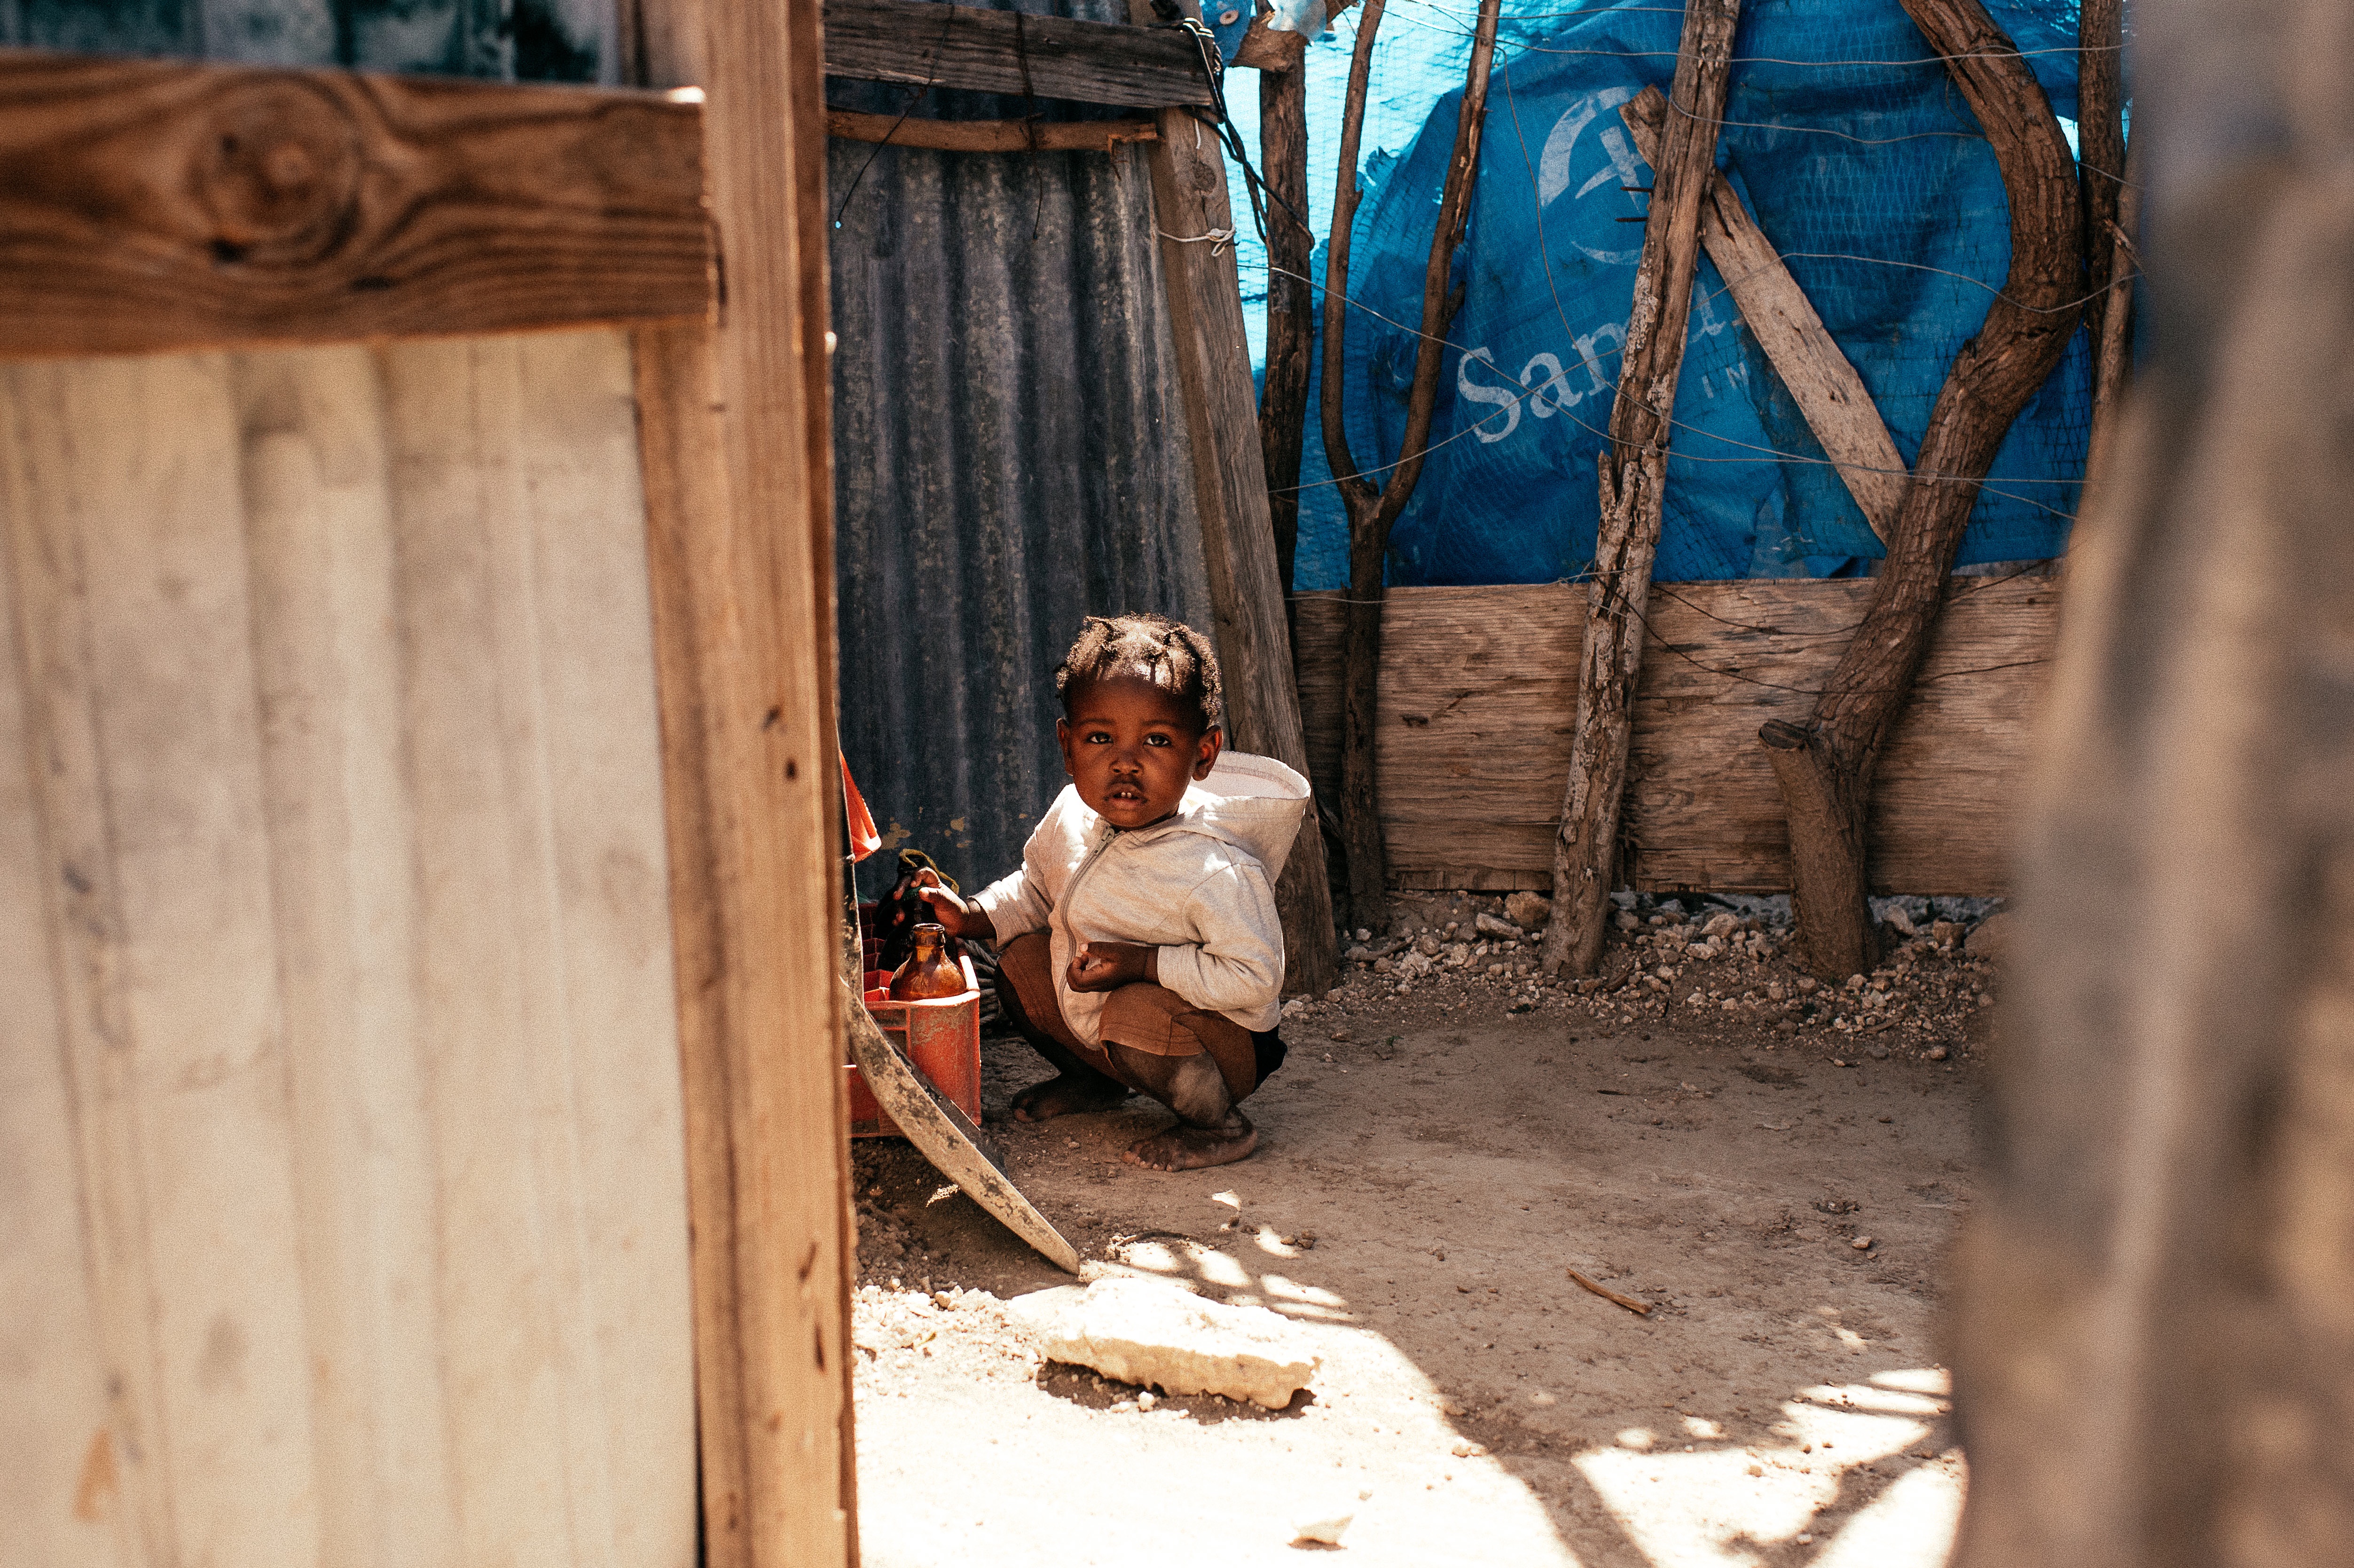
person, people, wood, kid, spring, color, child, childhood, orphan, temple